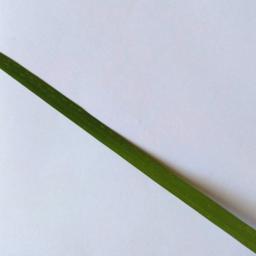
Label: Rice___Healthy